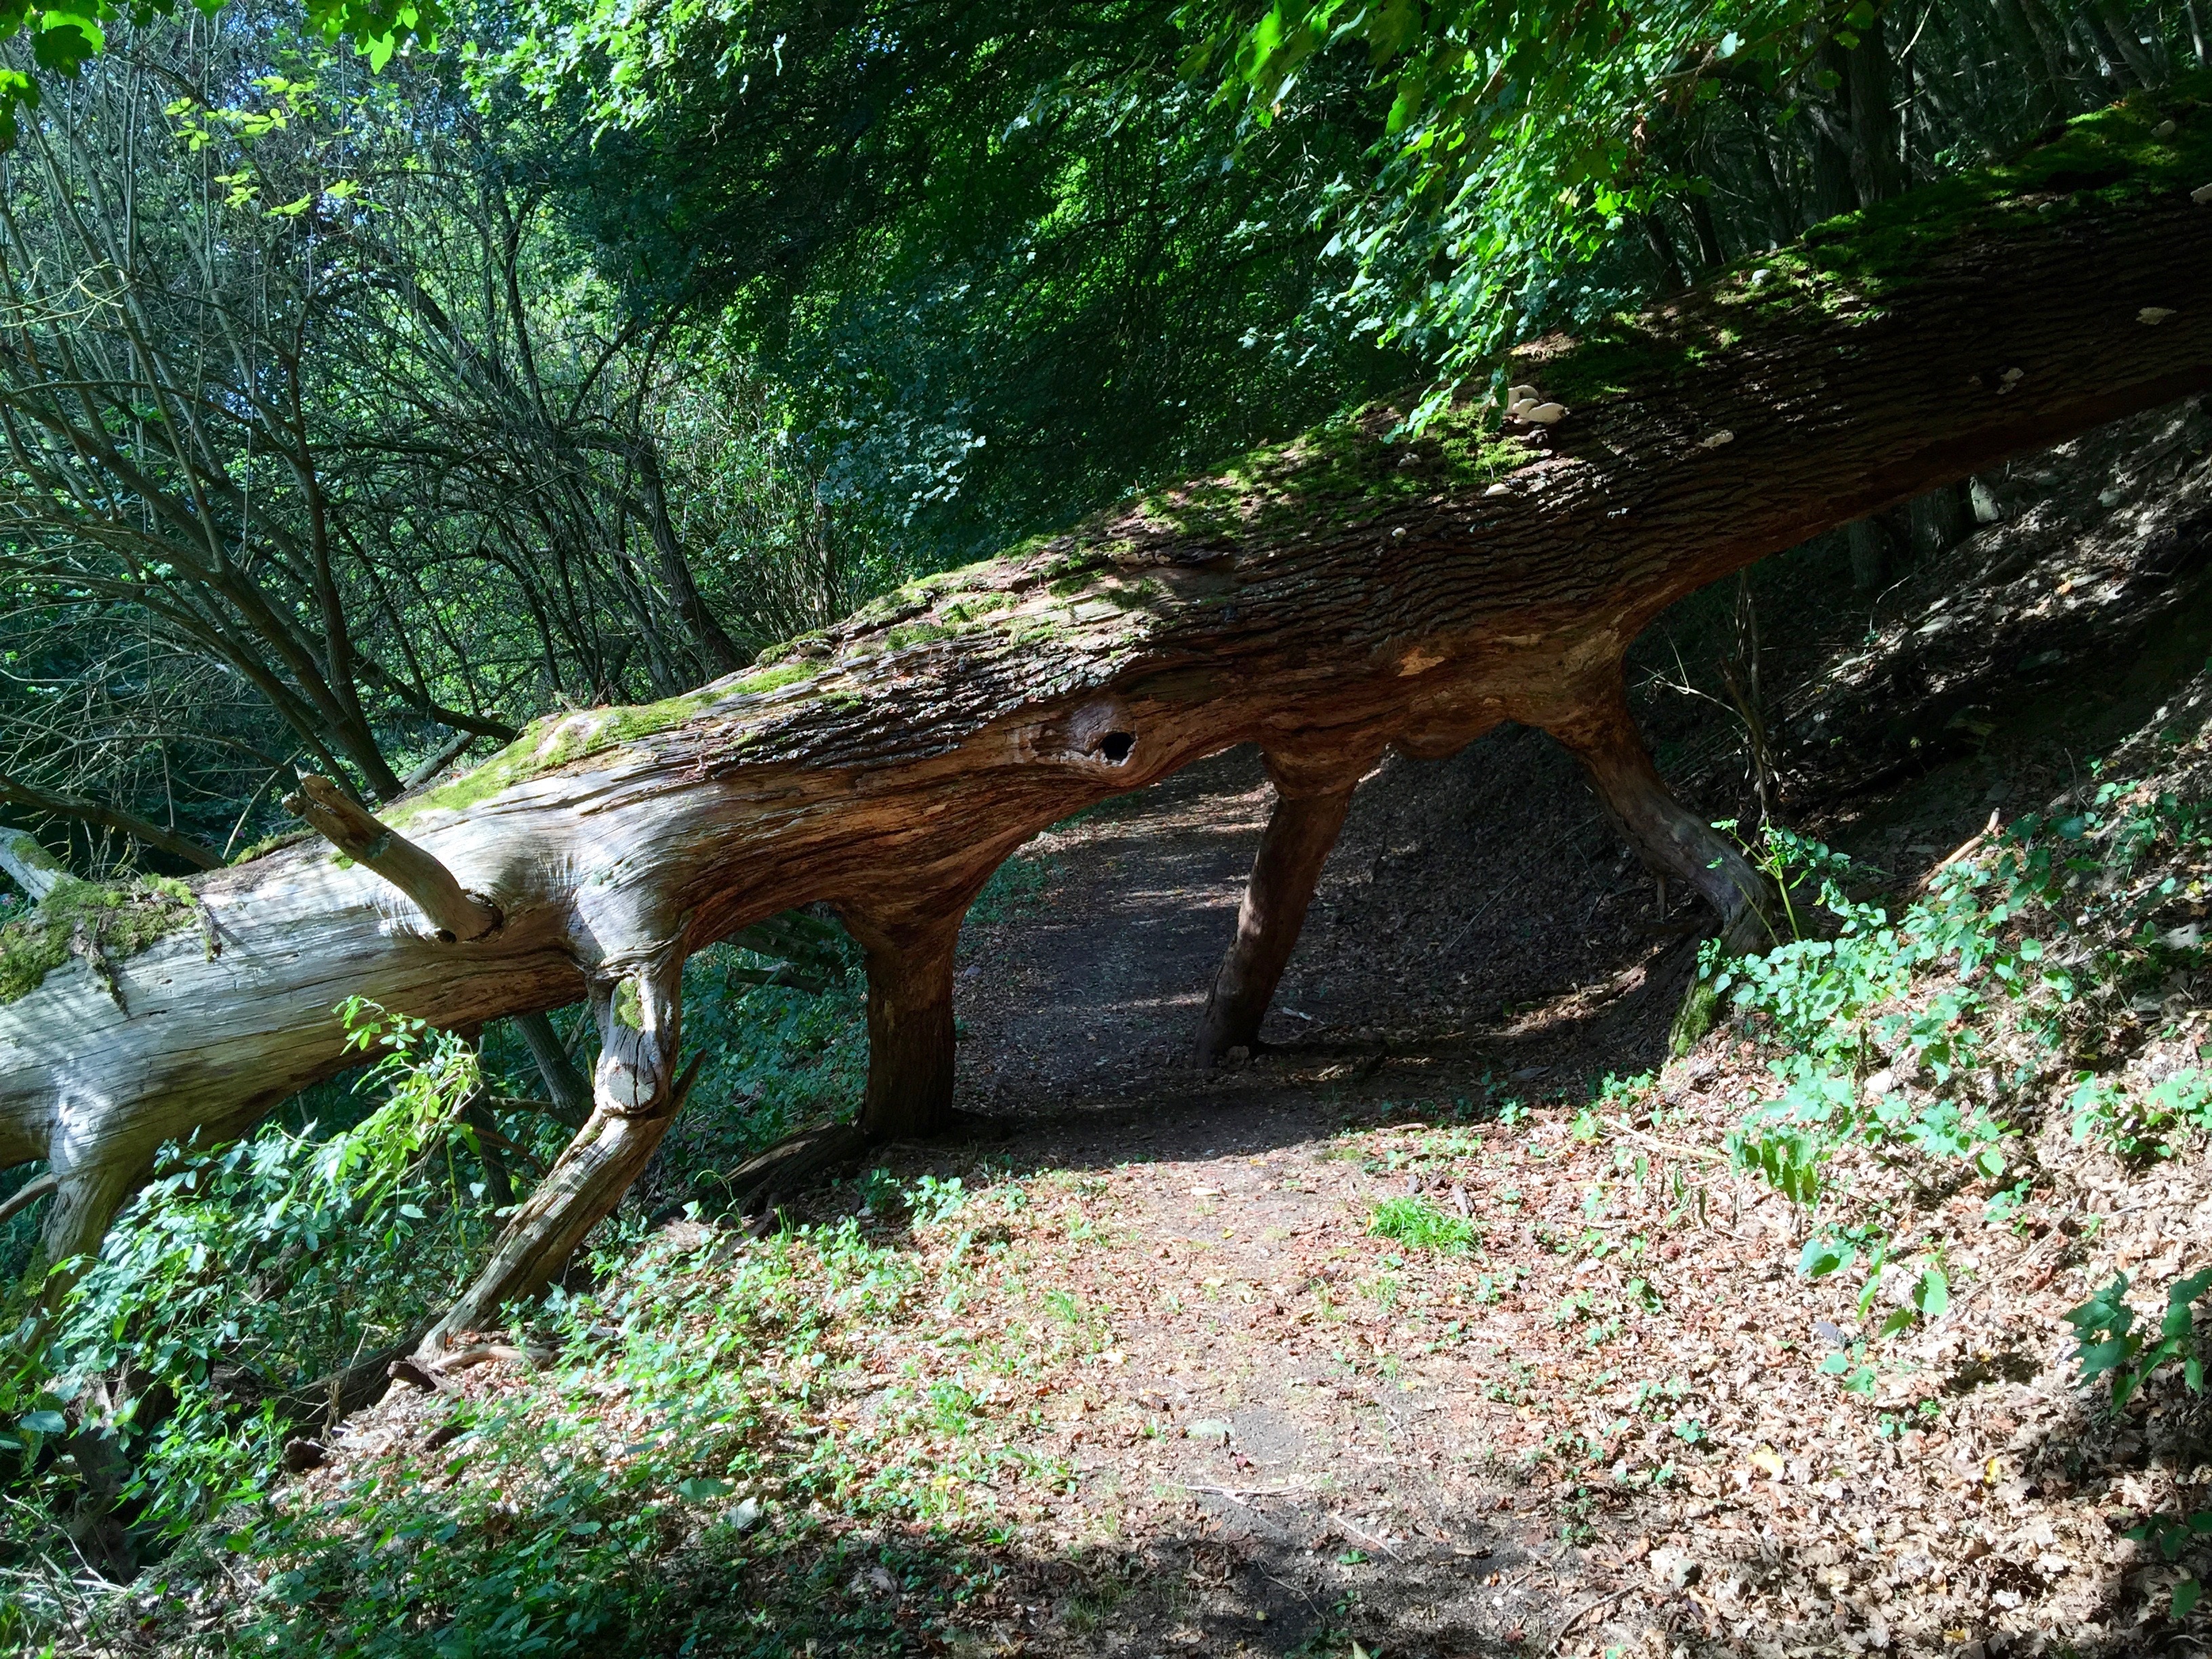
tree, nature, forest, wilderness, plant, wood, trail, leaf, flower, stream, log, green, jungle, garden, rainforest, woodland, habitat, nature recording, hole in the tree trunk, natural environment, woody plant